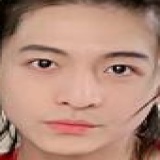
diễn viên Harry Lu